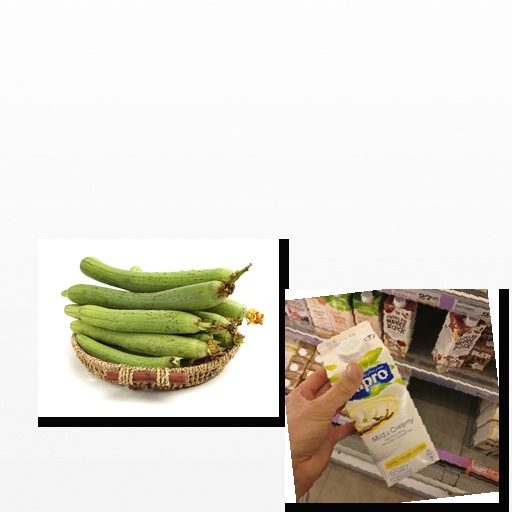
Food items: ridge_gourd, vanilla_soyghurt